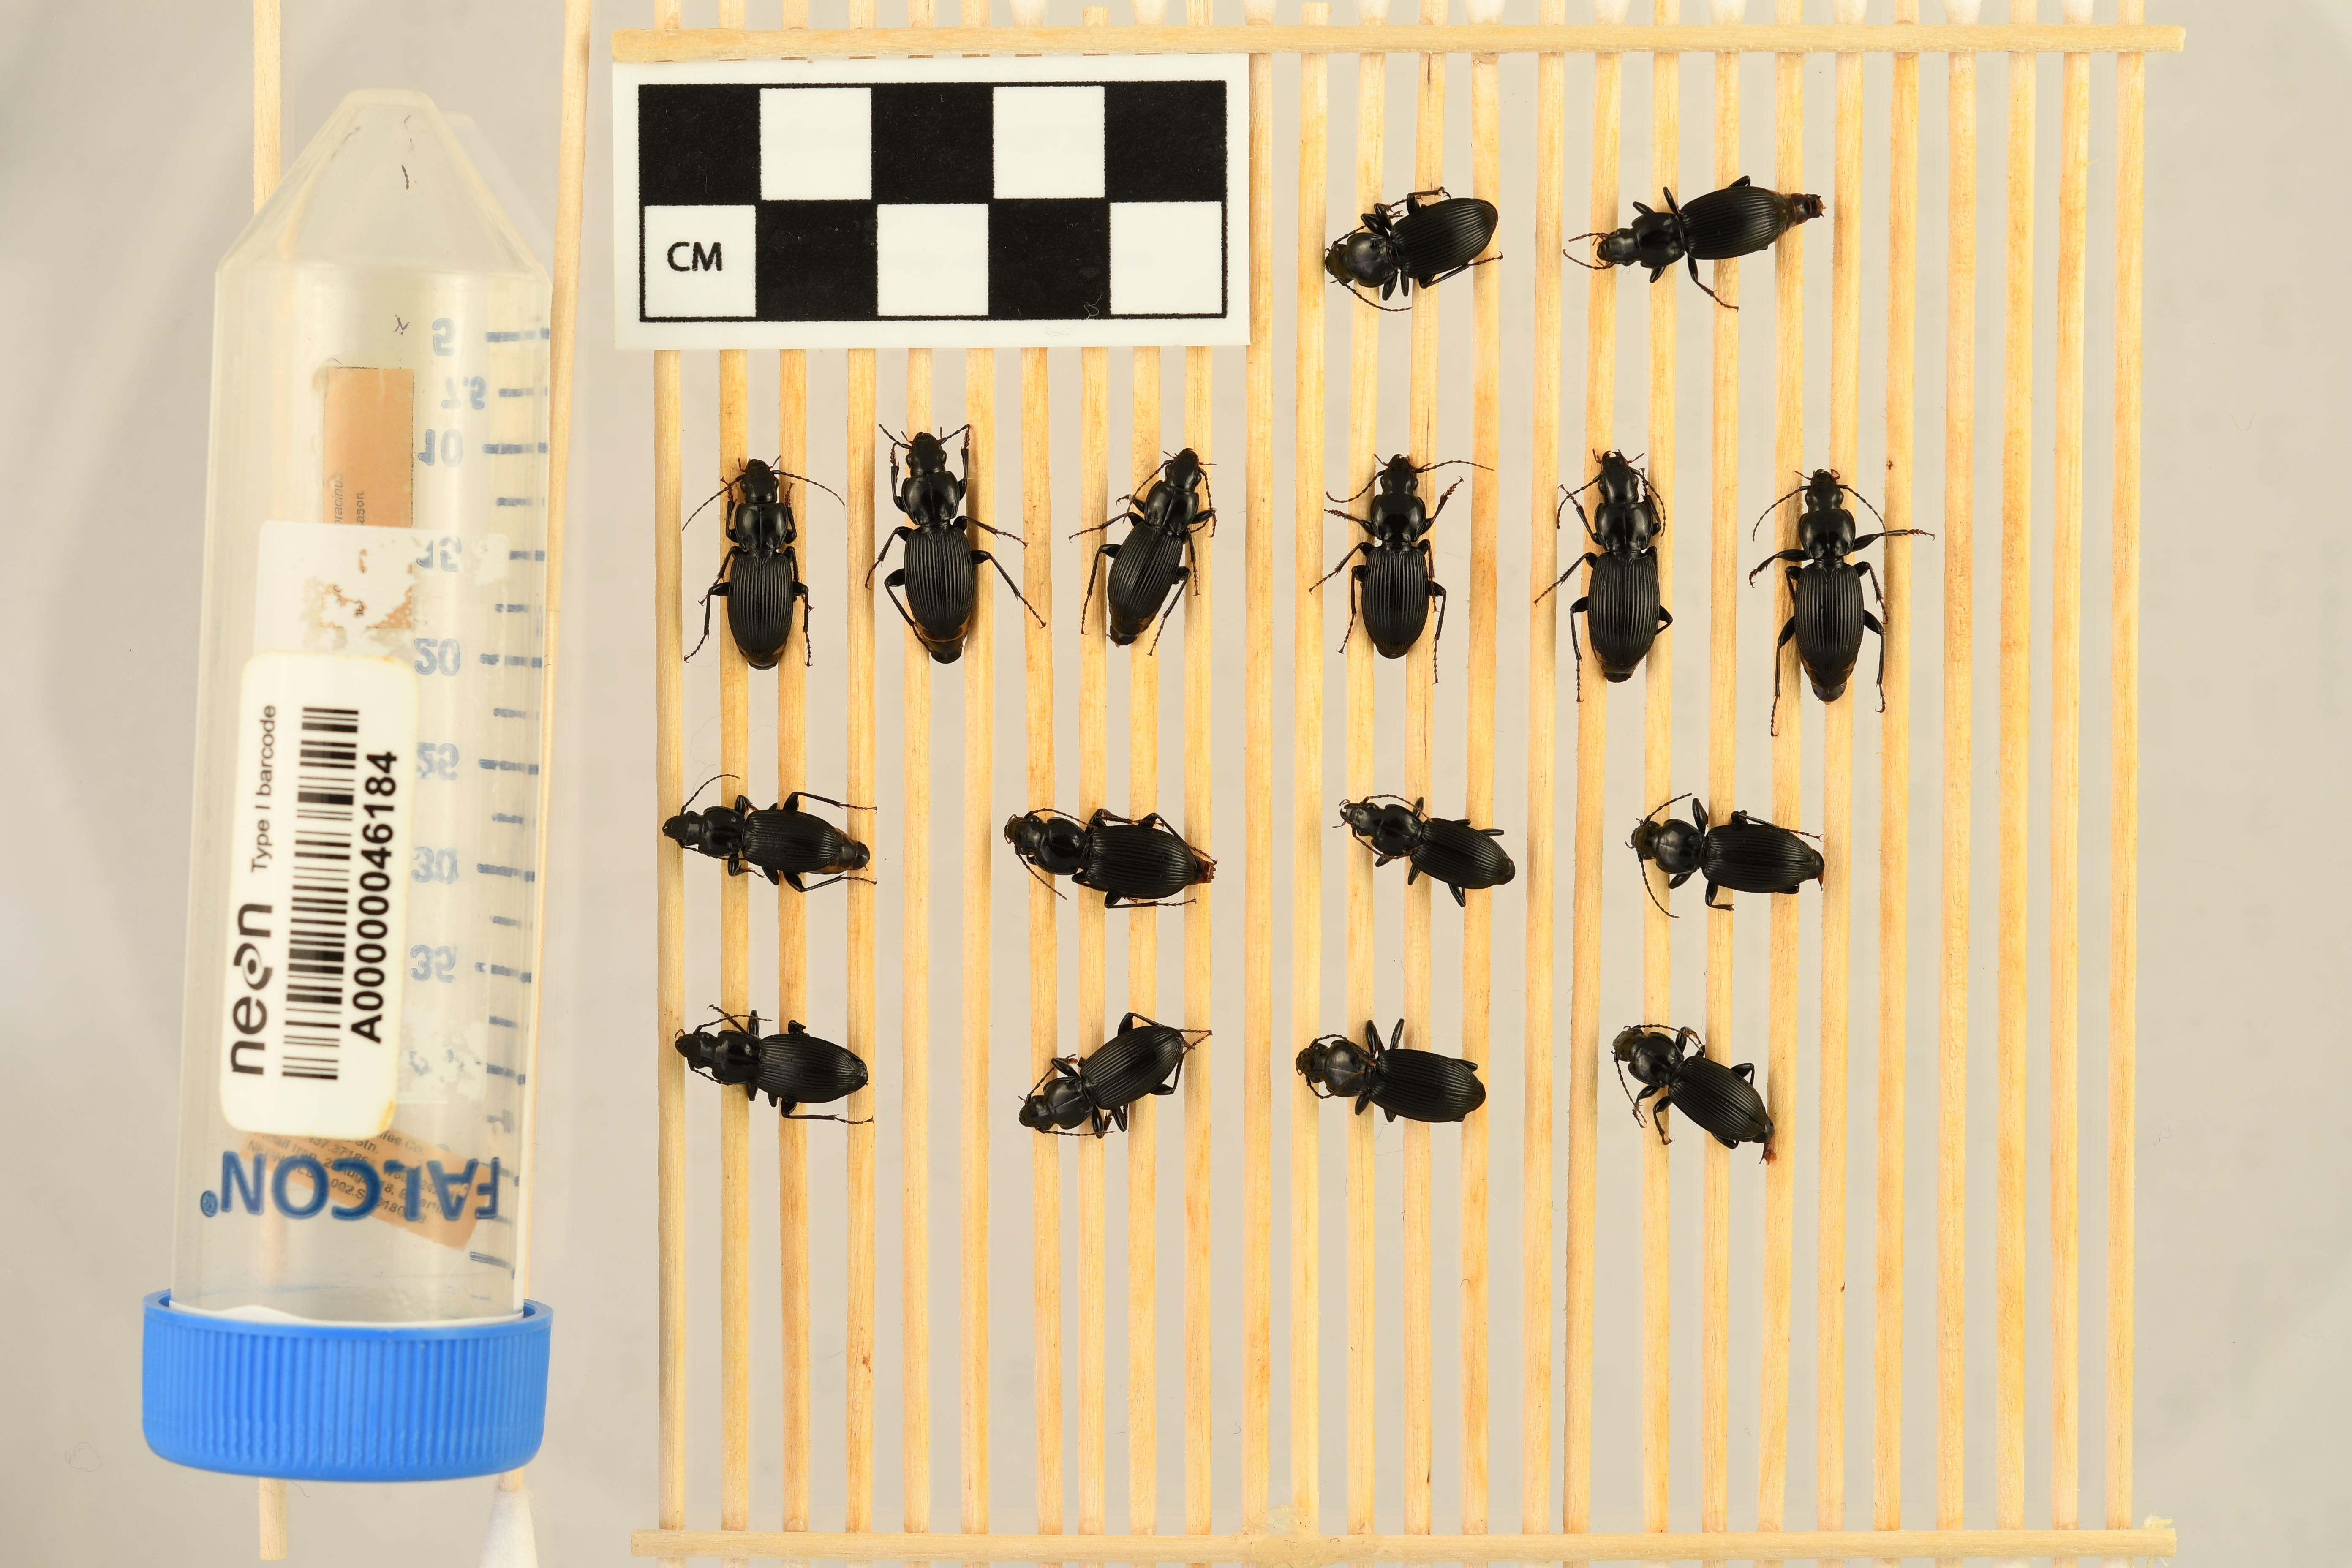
Pterostichus coracinus — Mountain Lake Biological Station NEON, plot MLBS_002. Beetle 1, ElytraLength: 0.9012 cm (lying flat: Yes)

Pterostichus coracinus — Mountain Lake Biological Station NEON, plot MLBS_002. Beetle 1, ElytraWidth: 0.476 cm (lying flat: Yes)

Pterostichus coracinus — Mountain Lake Biological Station NEON, plot MLBS_002. Beetle 2, ElytraLength: 0.9145 cm (lying flat: Yes)

Pterostichus coracinus — Mountain Lake Biological Station NEON, plot MLBS_002. Beetle 2, ElytraWidth: 0.4521 cm (lying flat: Yes)

Pterostichus coracinus — Mountain Lake Biological Station NEON, plot MLBS_002. Beetle 3, ElytraLength: 0.9053 cm (lying flat: Yes)

Pterostichus coracinus — Mountain Lake Biological Station NEON, plot MLBS_002. Beetle 3, ElytraWidth: 0.4636 cm (lying flat: Yes)

Pterostichus coracinus — Mountain Lake Biological Station NEON, plot MLBS_002. Beetle 4, ElytraLength: 0.9494 cm (lying flat: Yes)

Pterostichus coracinus — Mountain Lake Biological Station NEON, plot MLBS_002. Beetle 4, ElytraWidth: 0.4852 cm (lying flat: Yes)

Pterostichus coracinus — Mountain Lake Biological Station NEON, plot MLBS_002. Beetle 5, ElytraLength: 0.8777 cm (lying flat: No)

Pterostichus coracinus — Mountain Lake Biological Station NEON, plot MLBS_002. Beetle 5, ElytraWidth: 0.4331 cm (lying flat: No)

Pterostichus coracinus — Mountain Lake Biological Station NEON, plot MLBS_002. Beetle 6, ElytraLength: 0.9163 cm (lying flat: Yes)

Pterostichus coracinus — Mountain Lake Biological Station NEON, plot MLBS_002. Beetle 6, ElytraWidth: 0.4636 cm (lying flat: Yes)

Pterostichus coracinus — Mountain Lake Biological Station NEON, plot MLBS_002. Beetle 7, ElytraLength: 0.9896 cm (lying flat: Yes)

Pterostichus coracinus — Mountain Lake Biological Station NEON, plot MLBS_002. Beetle 7, ElytraWidth: 0.4738 cm (lying flat: Yes)

Pterostichus coracinus — Mountain Lake Biological Station NEON, plot MLBS_002. Beetle 8, ElytraLength: 0.9578 cm (lying flat: Yes)

Pterostichus coracinus — Mountain Lake Biological Station NEON, plot MLBS_002. Beetle 8, ElytraWidth: 0.4843 cm (lying flat: Yes)

Pterostichus coracinus — Mountain Lake Biological Station NEON, plot MLBS_002. Beetle 9, ElytraLength: 0.8739 cm (lying flat: Yes)

Pterostichus coracinus — Mountain Lake Biological Station NEON, plot MLBS_002. Beetle 9, ElytraWidth: 0.4274 cm (lying flat: Yes)

Pterostichus coracinus — Mountain Lake Biological Station NEON, plot MLBS_002. Beetle 10, ElytraLength: 0.9483 cm (lying flat: Yes)

Pterostichus coracinus — Mountain Lake Biological Station NEON, plot MLBS_002. Beetle 10, ElytraWidth: 0.469 cm (lying flat: Yes)

Pterostichus coracinus — Mountain Lake Biological Station NEON, plot MLBS_002. Beetle 11, ElytraLength: 0.8131 cm (lying flat: Yes)

Pterostichus coracinus — Mountain Lake Biological Station NEON, plot MLBS_002. Beetle 11, ElytraWidth: 0.4478 cm (lying flat: Yes)

Pterostichus coracinus — Mountain Lake Biological Station NEON, plot MLBS_002. Beetle 12, ElytraLength: 0.9091 cm (lying flat: Yes)

Pterostichus coracinus — Mountain Lake Biological Station NEON, plot MLBS_002. Beetle 12, ElytraWidth: 0.4452 cm (lying flat: Yes)

Pterostichus coracinus — Mountain Lake Biological Station NEON, plot MLBS_002. Beetle 13, ElytraLength: 0.8813 cm (lying flat: Yes)

Pterostichus coracinus — Mountain Lake Biological Station NEON, plot MLBS_002. Beetle 13, ElytraWidth: 0.4348 cm (lying flat: Yes)

Pterostichus coracinus — Mountain Lake Biological Station NEON, plot MLBS_002. Beetle 14, ElytraLength: 0.8413 cm (lying flat: Yes)

Pterostichus coracinus — Mountain Lake Biological Station NEON, plot MLBS_002. Beetle 14, ElytraWidth: 0.4152 cm (lying flat: Yes)

Pterostichus coracinus — Mountain Lake Biological Station NEON, plot MLBS_002. Beetle 15, ElytraLength: 0.9168 cm (lying flat: Yes)

Pterostichus coracinus — Mountain Lake Biological Station NEON, plot MLBS_002. Beetle 15, ElytraWidth: 0.4699 cm (lying flat: Yes)

Pterostichus coracinus — Mountain Lake Biological Station NEON, plot MLBS_002. Beetle 16, ElytraLength: 0.8817 cm (lying flat: Yes)

Pterostichus coracinus — Mountain Lake Biological Station NEON, plot MLBS_002. Beetle 16, ElytraWidth: 0.4175 cm (lying flat: Yes)

Pterostichus coracinus — Mountain Lake Biological Station NEON, plot MLBS_002. Beetle 1, ElytraLength: 0.822 cm (lying flat: Yes)

Pterostichus coracinus — Mountain Lake Biological Station NEON, plot MLBS_002. Beetle 1, ElytraWidth: 0.4394 cm (lying flat: Yes)

Pterostichus coracinus — Mountain Lake Biological Station NEON, plot MLBS_002. Beetle 2, ElytraLength: 0.8209 cm (lying flat: Yes)

Pterostichus coracinus — Mountain Lake Biological Station NEON, plot MLBS_002. Beetle 2, ElytraWidth: 0.4227 cm (lying flat: Yes)

Pterostichus coracinus — Mountain Lake Biological Station NEON, plot MLBS_002. Beetle 3, ElytraLength: 0.8366 cm (lying flat: Yes)

Pterostichus coracinus — Mountain Lake Biological Station NEON, plot MLBS_002. Beetle 3, ElytraWidth: 0.4232 cm (lying flat: Yes)

Pterostichus coracinus — Mountain Lake Biological Station NEON, plot MLBS_002. Beetle 4, ElytraLength: 0.8577 cm (lying flat: Yes)

Pterostichus coracinus — Mountain Lake Biological Station NEON, plot MLBS_002. Beetle 4, ElytraWidth: 0.4715 cm (lying flat: Yes)

Pterostichus coracinus — Mountain Lake Biological Station NEON, plot MLBS_002. Beetle 5, ElytraLength: 0.822 cm (lying flat: Yes)

Pterostichus coracinus — Mountain Lake Biological Station NEON, plot MLBS_002. Beetle 5, ElytraWidth: 0.4053 cm (lying flat: Yes)

Pterostichus coracinus — Mountain Lake Biological Station NEON, plot MLBS_002. Beetle 6, ElytraLength: 0.875 cm (lying flat: Yes)

Pterostichus coracinus — Mountain Lake Biological Station NEON, plot MLBS_002. Beetle 6, ElytraWidth: 0.4327 cm (lying flat: Yes)

Pterostichus coracinus — Mountain Lake Biological Station NEON, plot MLBS_002. Beetle 7, ElytraLength: 0.8846 cm (lying flat: Yes)

Pterostichus coracinus — Mountain Lake Biological Station NEON, plot MLBS_002. Beetle 7, ElytraWidth: 0.4424 cm (lying flat: Yes)

Pterostichus coracinus — Mountain Lake Biological Station NEON, plot MLBS_002. Beetle 8, ElytraLength: 0.8848 cm (lying flat: Yes)

Pterostichus coracinus — Mountain Lake Biological Station NEON, plot MLBS_002. Beetle 8, ElytraWidth: 0.4232 cm (lying flat: Yes)

Pterostichus coracinus — Mountain Lake Biological Station NEON, plot MLBS_002. Beetle 9, ElytraLength: 0.7752 cm (lying flat: Yes)

Pterostichus coracinus — Mountain Lake Biological Station NEON, plot MLBS_002. Beetle 9, ElytraWidth: 0.4057 cm (lying flat: Yes)

Pterostichus coracinus — Mountain Lake Biological Station NEON, plot MLBS_002. Beetle 10, ElytraLength: 0.8378 cm (lying flat: Yes)

Pterostichus coracinus — Mountain Lake Biological Station NEON, plot MLBS_002. Beetle 10, ElytraWidth: 0.4664 cm (lying flat: Yes)

Pterostichus coracinus — Mountain Lake Biological Station NEON, plot MLBS_002. Beetle 11, ElytraLength: 0.7297 cm (lying flat: Yes)

Pterostichus coracinus — Mountain Lake Biological Station NEON, plot MLBS_002. Beetle 11, ElytraWidth: 0.4053 cm (lying flat: Yes)

Pterostichus coracinus — Mountain Lake Biological Station NEON, plot MLBS_002. Beetle 12, ElytraLength: 0.8385 cm (lying flat: Yes)

Pterostichus coracinus — Mountain Lake Biological Station NEON, plot MLBS_002. Beetle 12, ElytraWidth: 0.4067 cm (lying flat: Yes)

Pterostichus coracinus — Mountain Lake Biological Station NEON, plot MLBS_002. Beetle 13, ElytraLength: 0.8601 cm (lying flat: Yes)

Pterostichus coracinus — Mountain Lake Biological Station NEON, plot MLBS_002. Beetle 13, ElytraWidth: 0.4162 cm (lying flat: Yes)

Pterostichus coracinus — Mountain Lake Biological Station NEON, plot MLBS_002. Beetle 14, ElytraLength: 0.8031 cm (lying flat: Yes)

Pterostichus coracinus — Mountain Lake Biological Station NEON, plot MLBS_002. Beetle 14, ElytraWidth: 0.3793 cm (lying flat: Yes)

Pterostichus coracinus — Mountain Lake Biological Station NEON, plot MLBS_002. Beetle 15, ElytraLength: 0.8758 cm (lying flat: Yes)

Pterostichus coracinus — Mountain Lake Biological Station NEON, plot MLBS_002. Beetle 15, ElytraWidth: 0.4318 cm (lying flat: Yes)

Pterostichus coracinus — Mountain Lake Biological Station NEON, plot MLBS_002. Beetle 16, ElytraLength: 0.795 cm (lying flat: Yes)

Pterostichus coracinus — Mountain Lake Biological Station NEON, plot MLBS_002. Beetle 16, ElytraWidth: 0.3761 cm (lying flat: Yes)